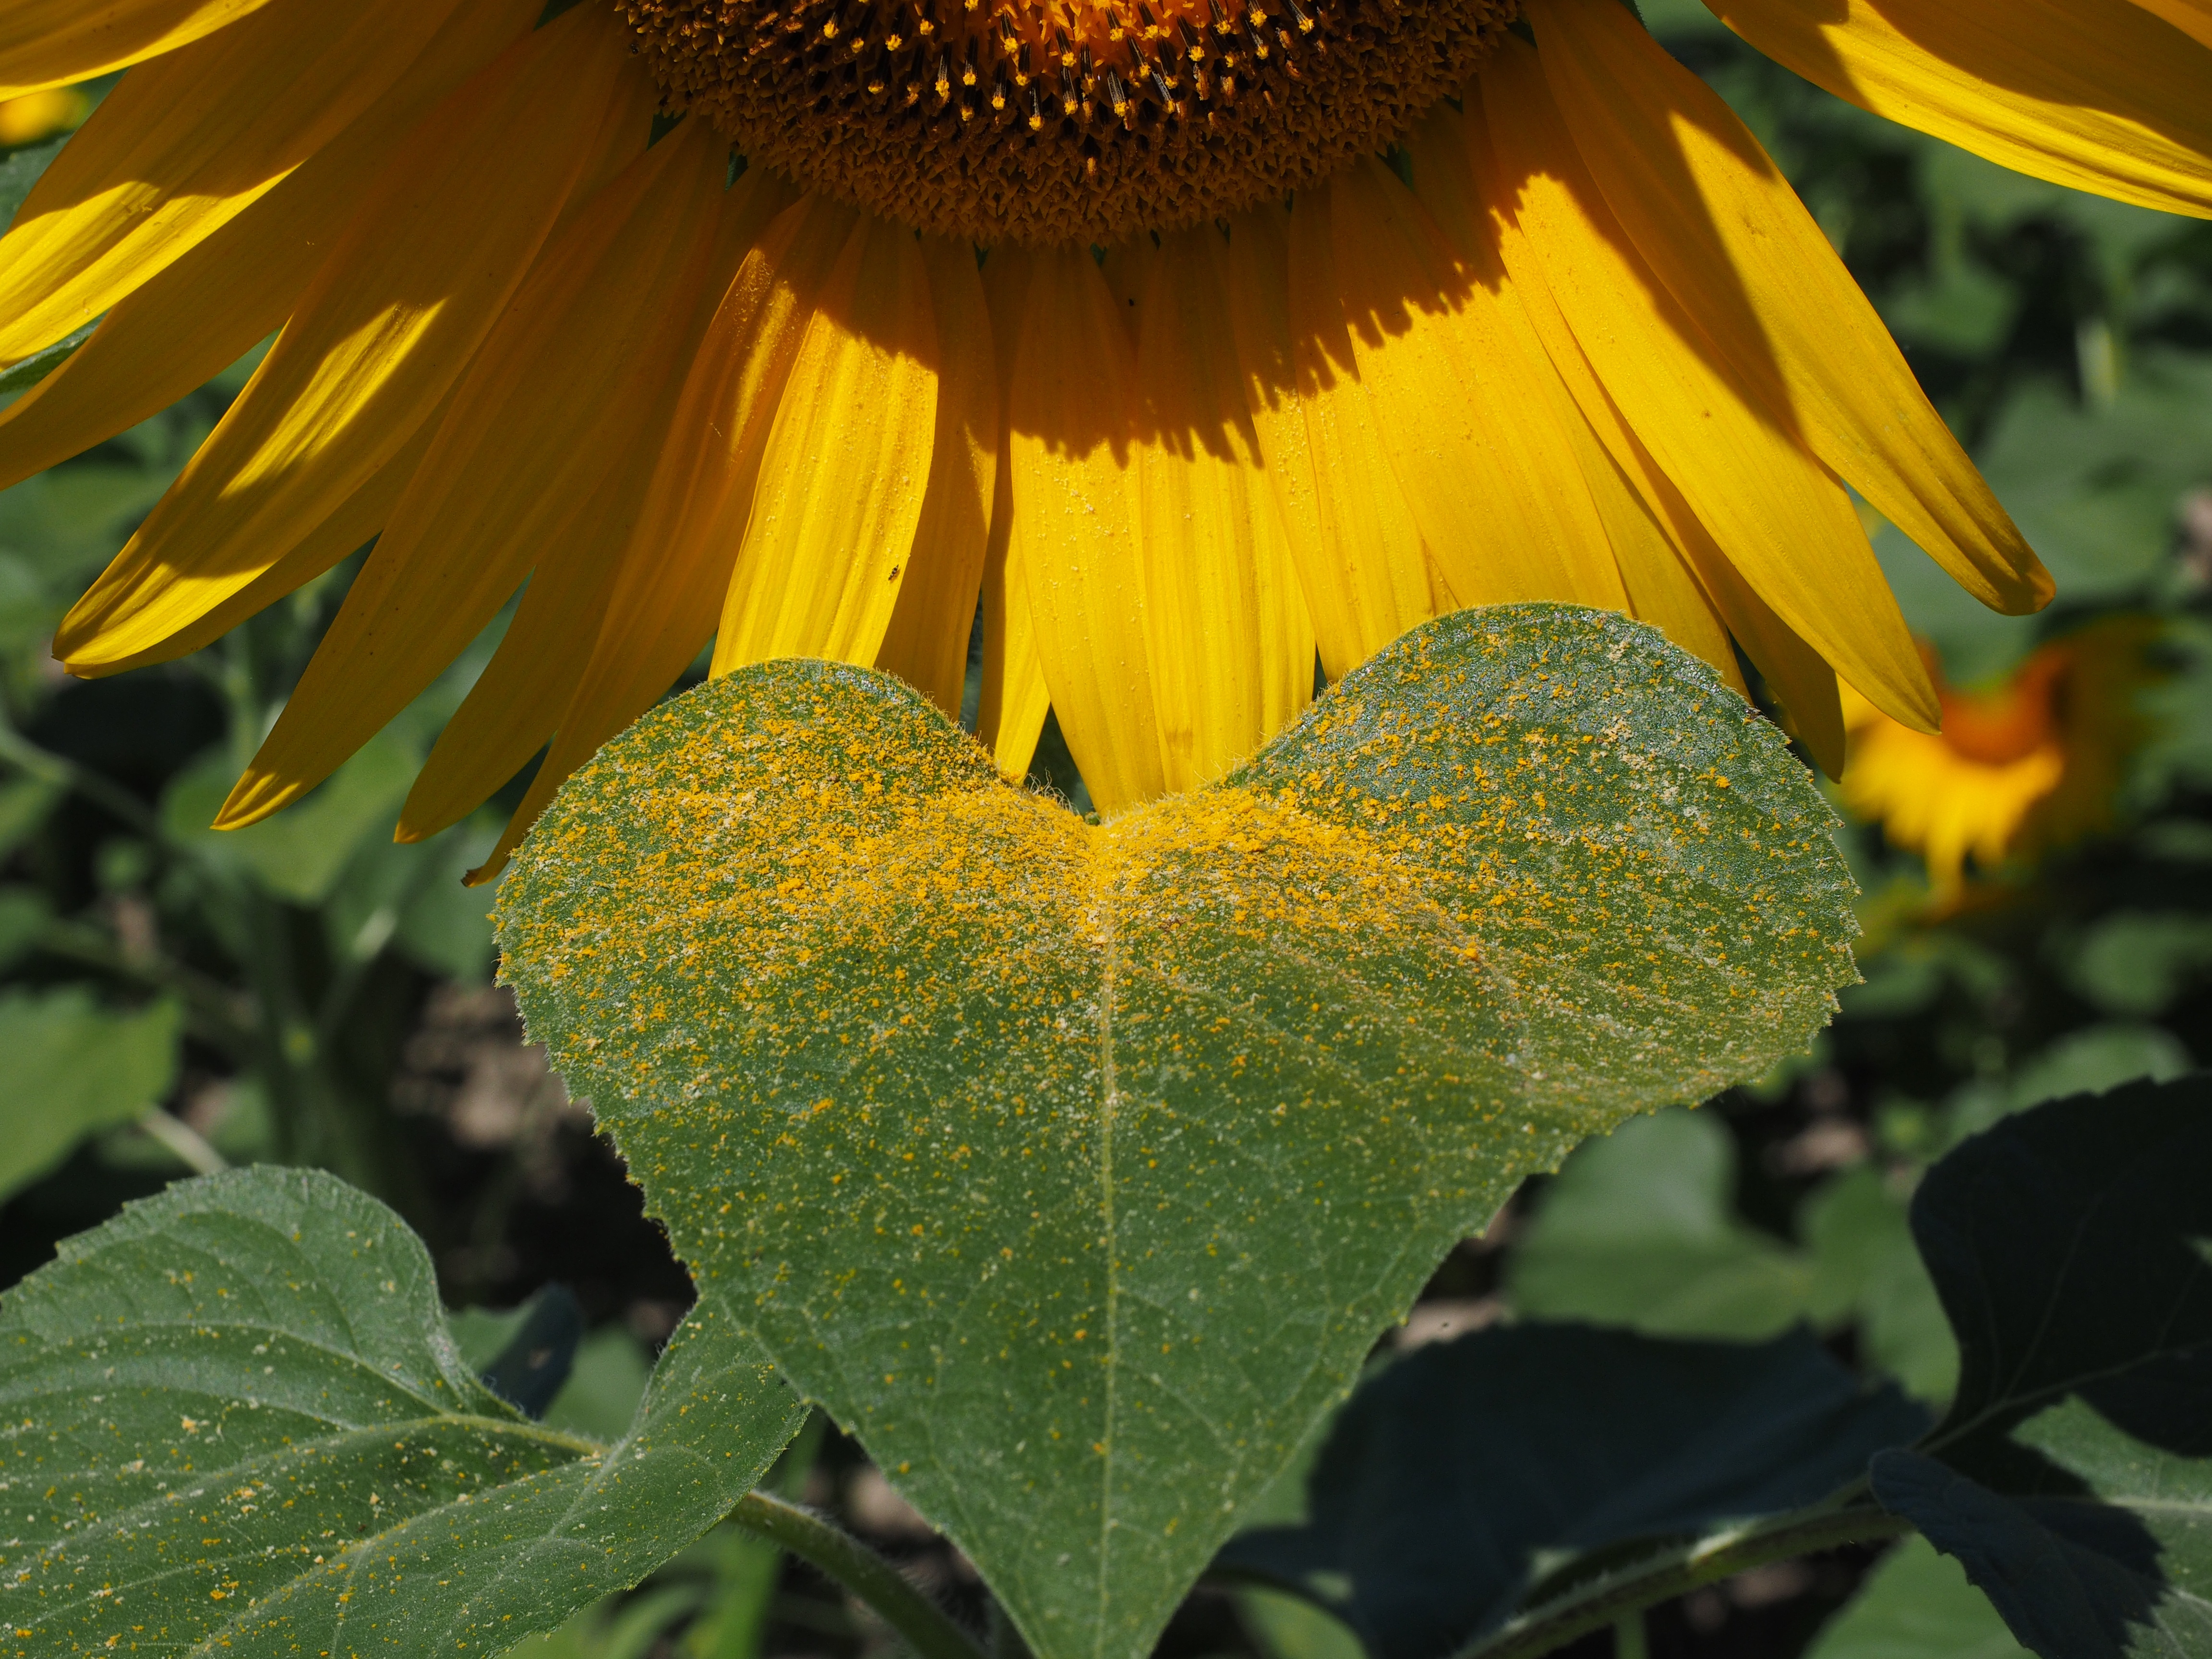
nature, blossom, plant, sunlight, leaf, flower, petal, bloom, pollen, macro, autumn, botany, colorful, yellow, close, flora, sunflower, wildflower, sunny, bright, sun flower, beautiful, macro photography, inflorescence, flowering plant, daisy family, helianthus annuus, tongue flower, tubular flowers, flower basket, annual plant, land plant